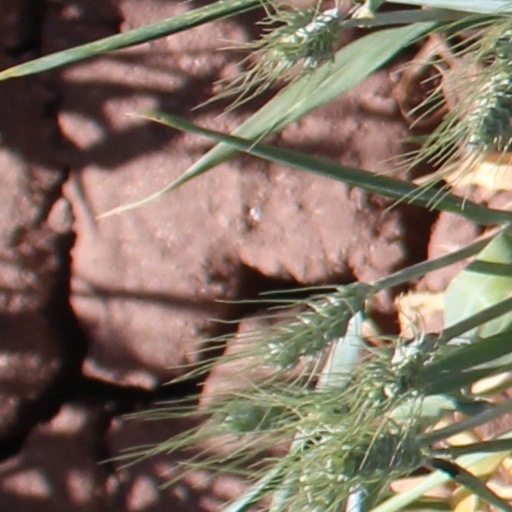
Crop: wheat